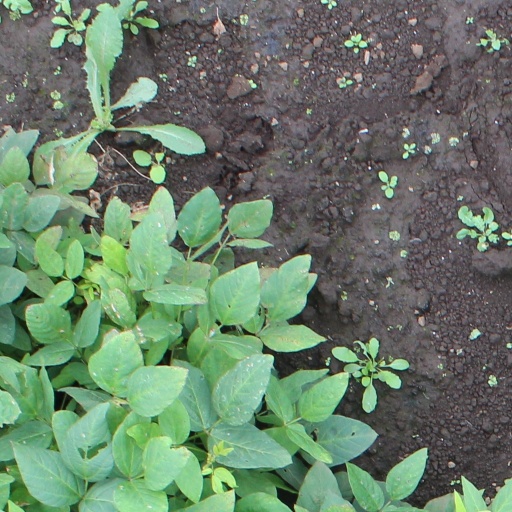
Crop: soybean